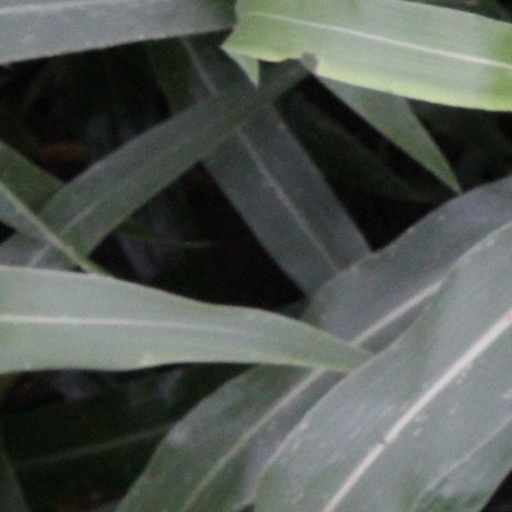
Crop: sorghum